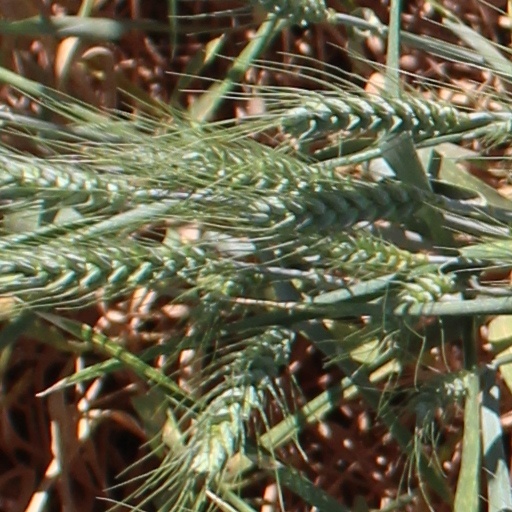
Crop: wheat